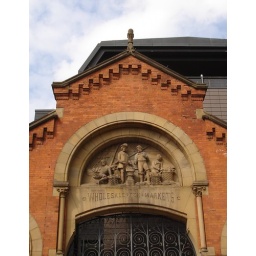
The old fish market facade on High Street, off Thomas Street in Manchester.